James Bond

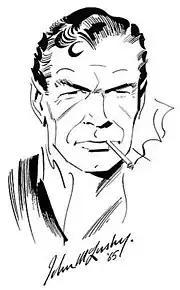
John McLusky's rendition of James Bond

In 1957, the "Daily Express" approached Ian Fleming to adapt his stories into comic strips, offering him £1,500 per novel and a share of takings from syndication. After initial reluctance, Fleming, who felt the strips would lack the quality of his writing, agreed. To aid the "Daily Express" in illustrating Bond, Fleming commissioned an artist to create a sketch of how he believed James Bond looked. The illustrator, John McLusky, however, felt that Fleming's 007 looked too "outdated" and "pre-war" and changed Bond to give him a more masculine look. The first strip, "Casino Royale" was published from 7 July 1958 to 13 December 1958 and was written by Anthony Hern and illustrated by John McLusky.